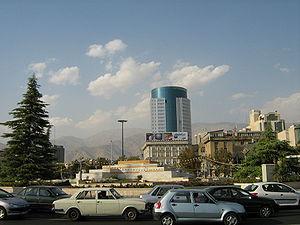
Vanak est un quartier du nord de Téhéran, la capitale de l'Iran.
L'avenue Vali-ye Asr ou Valiasr est la plus longue avenue du Moyen-Orient et l'un des plus vieux axes routiers de Téhéran. Elle est longue d'environ 18 km et va du rond-point de Tajrish au nord à la place du chemin de fer au sud. Cette 2 fois 2 voies, du nord au sud, divise la métropole en deux parties, les parties ouest et est. L'avenue est considérée comme l'une des voies et des centres commerciaux principaux de Téhéran. Vali-ye Asr voit affluer les Téhéranais de tous âges, qui viennent dans les restaurants branchés ou dans les gargotes traditionnelles pour y déguster du Kaleh Pācheh, ou tout simplement pour se promener à l'ombre de platanes sexagénaires. Ces platanes sont plantés dans des jub, les canaux à ciel ouvert qui acheminent l'eau du massif de l’Elbrouz vers le centre de la ville.